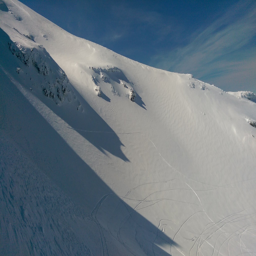
eastern wall of the glacier